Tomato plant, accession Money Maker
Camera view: tilt-top (135 deg); turntable rotation: 150 degrees
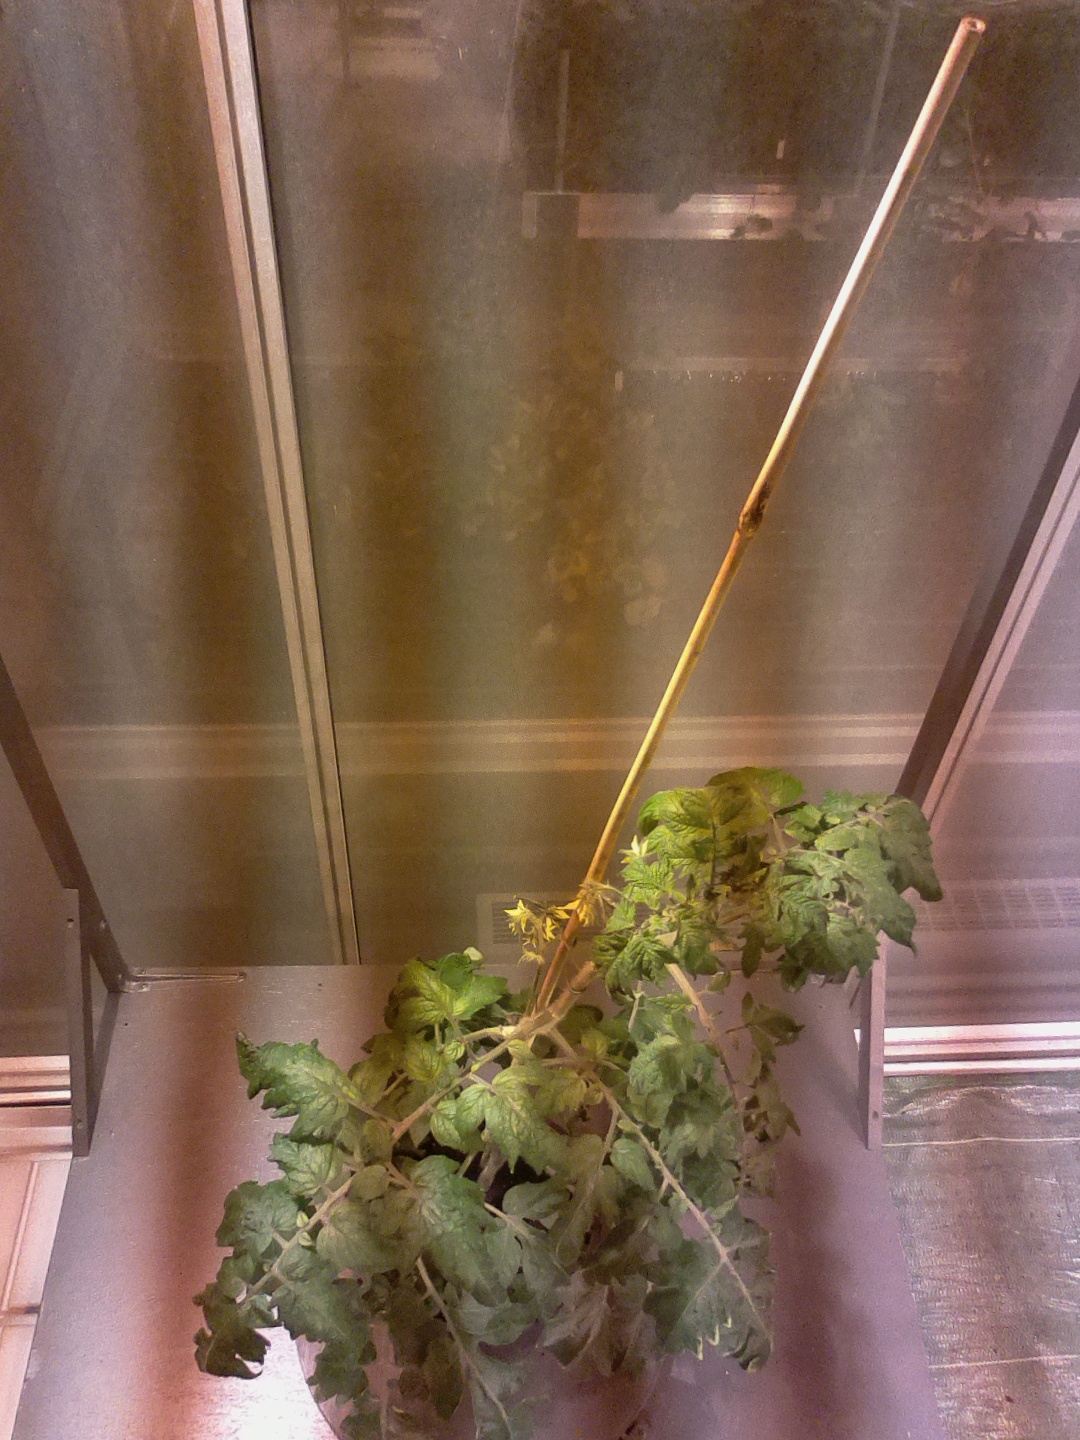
BBCH growth stage 66: Full flowering, 60%-70% of flowers open, more petals falling